List of NCAA major college football yearly passing leaders

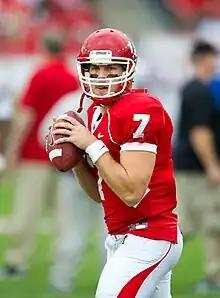
Case Keenum

Programs with multiple passing leaders (in any of the three categories, including ties for the lead) include: